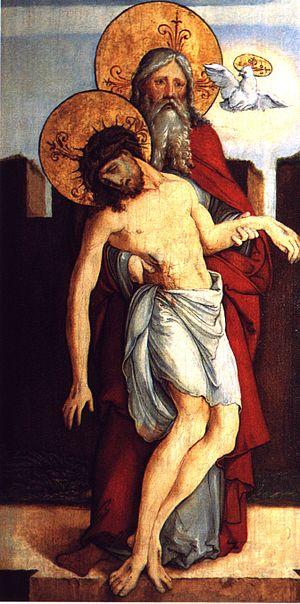
Le Trône de grâce est une figure de l'iconographie chrétienne consistant en une représentation verticale de la Sainte Trinité.